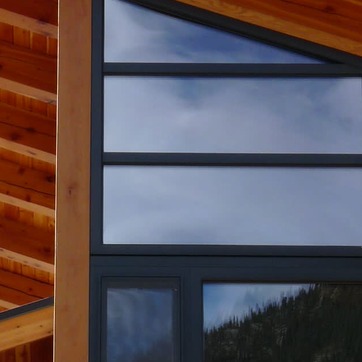
Material: glass